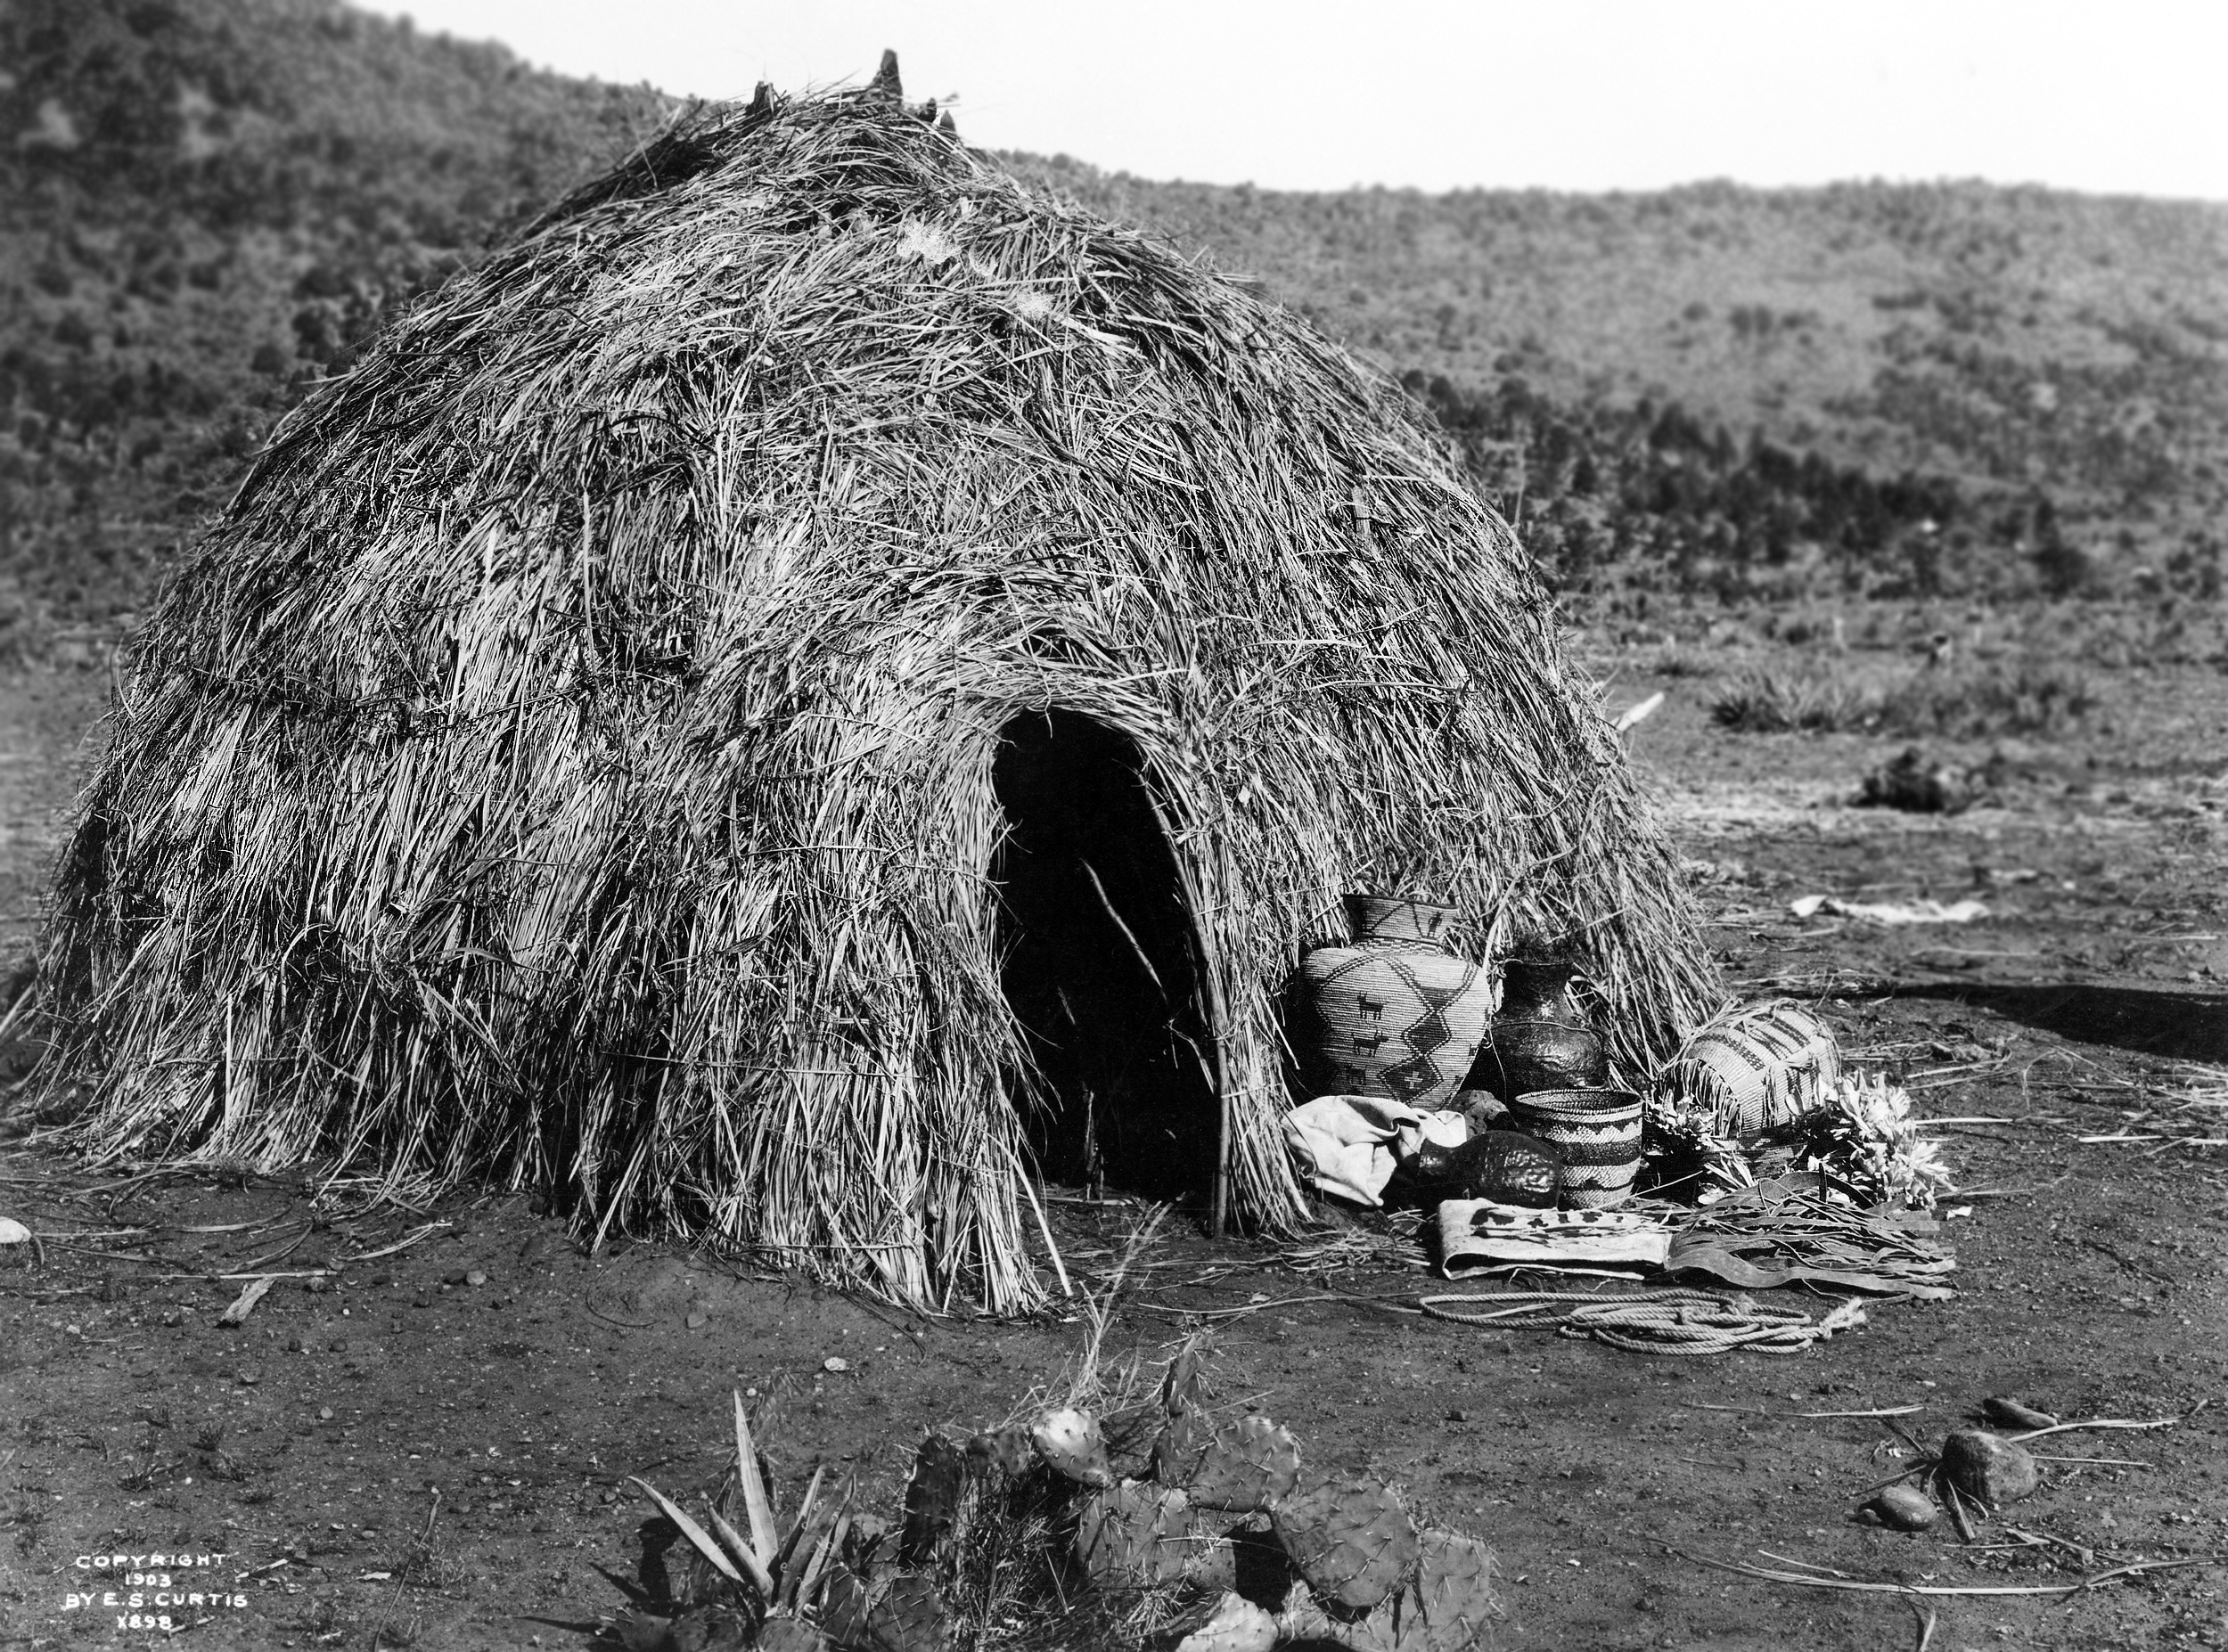
black and white, hut, monochrome, ruins, wigwam, hats, apache, native american, rural area, archaeological site, indians, monochrome photography, ancient history, residential structure, aeta